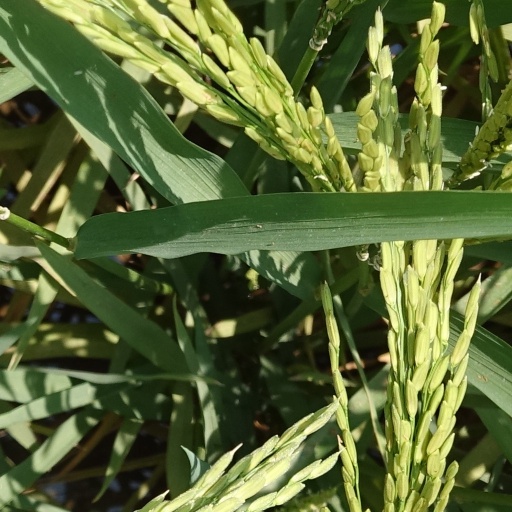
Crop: rice